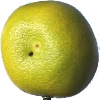
Label: pomelo_sweetie